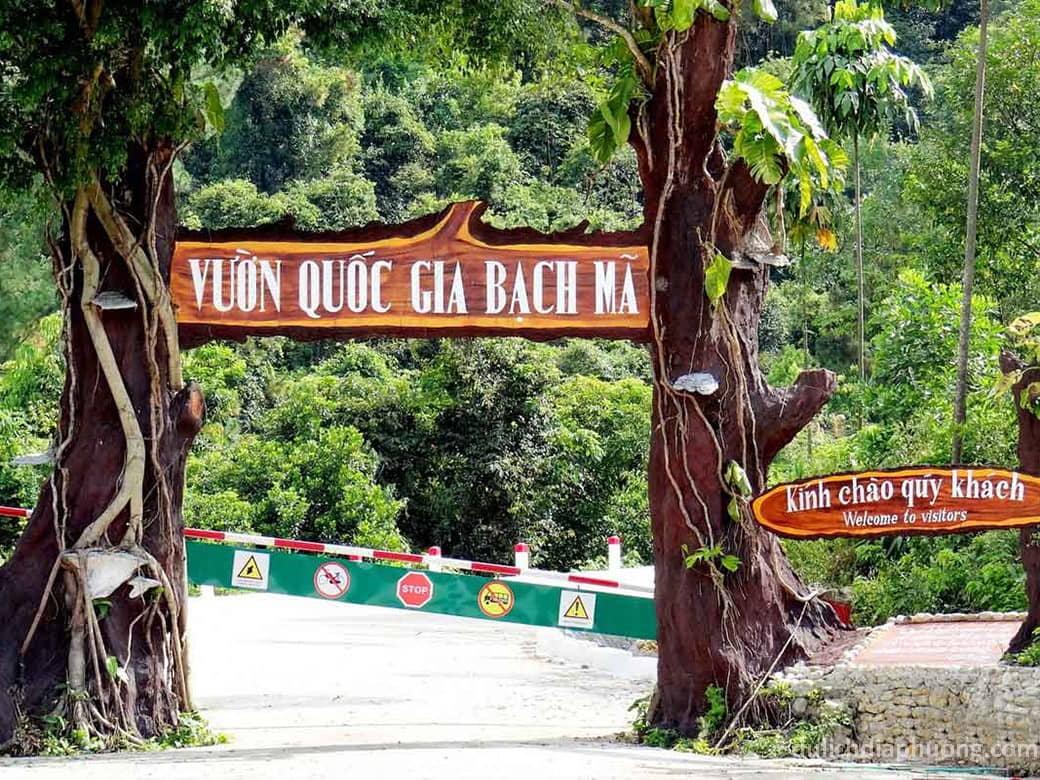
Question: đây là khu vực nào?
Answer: đây là vườn quốc gia bạch mã